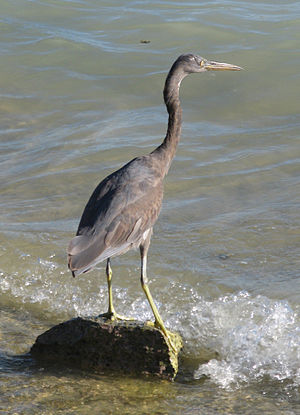
Østlig revhejre
Juvenil fugl, mørk variant
Østlig revhejre er en fugleart, der lever i Oceanien og Østasien.